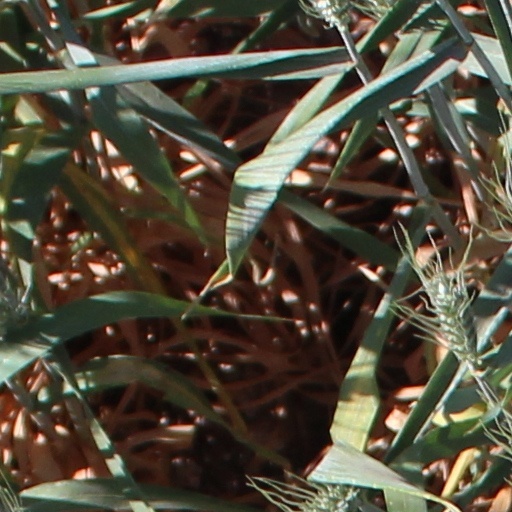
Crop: wheat